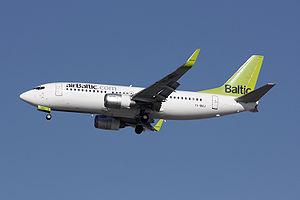
Boeing 737-800 YL-BBJ de la compagnie aérienne lettonnne Air Baltic en finale pour la piste 27R à CDG/LFPG.